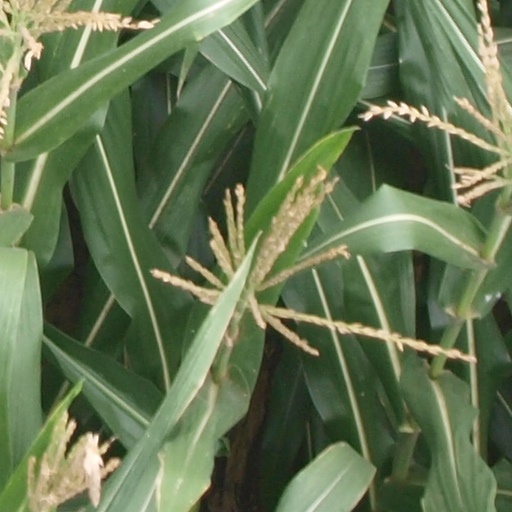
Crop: maize; corn